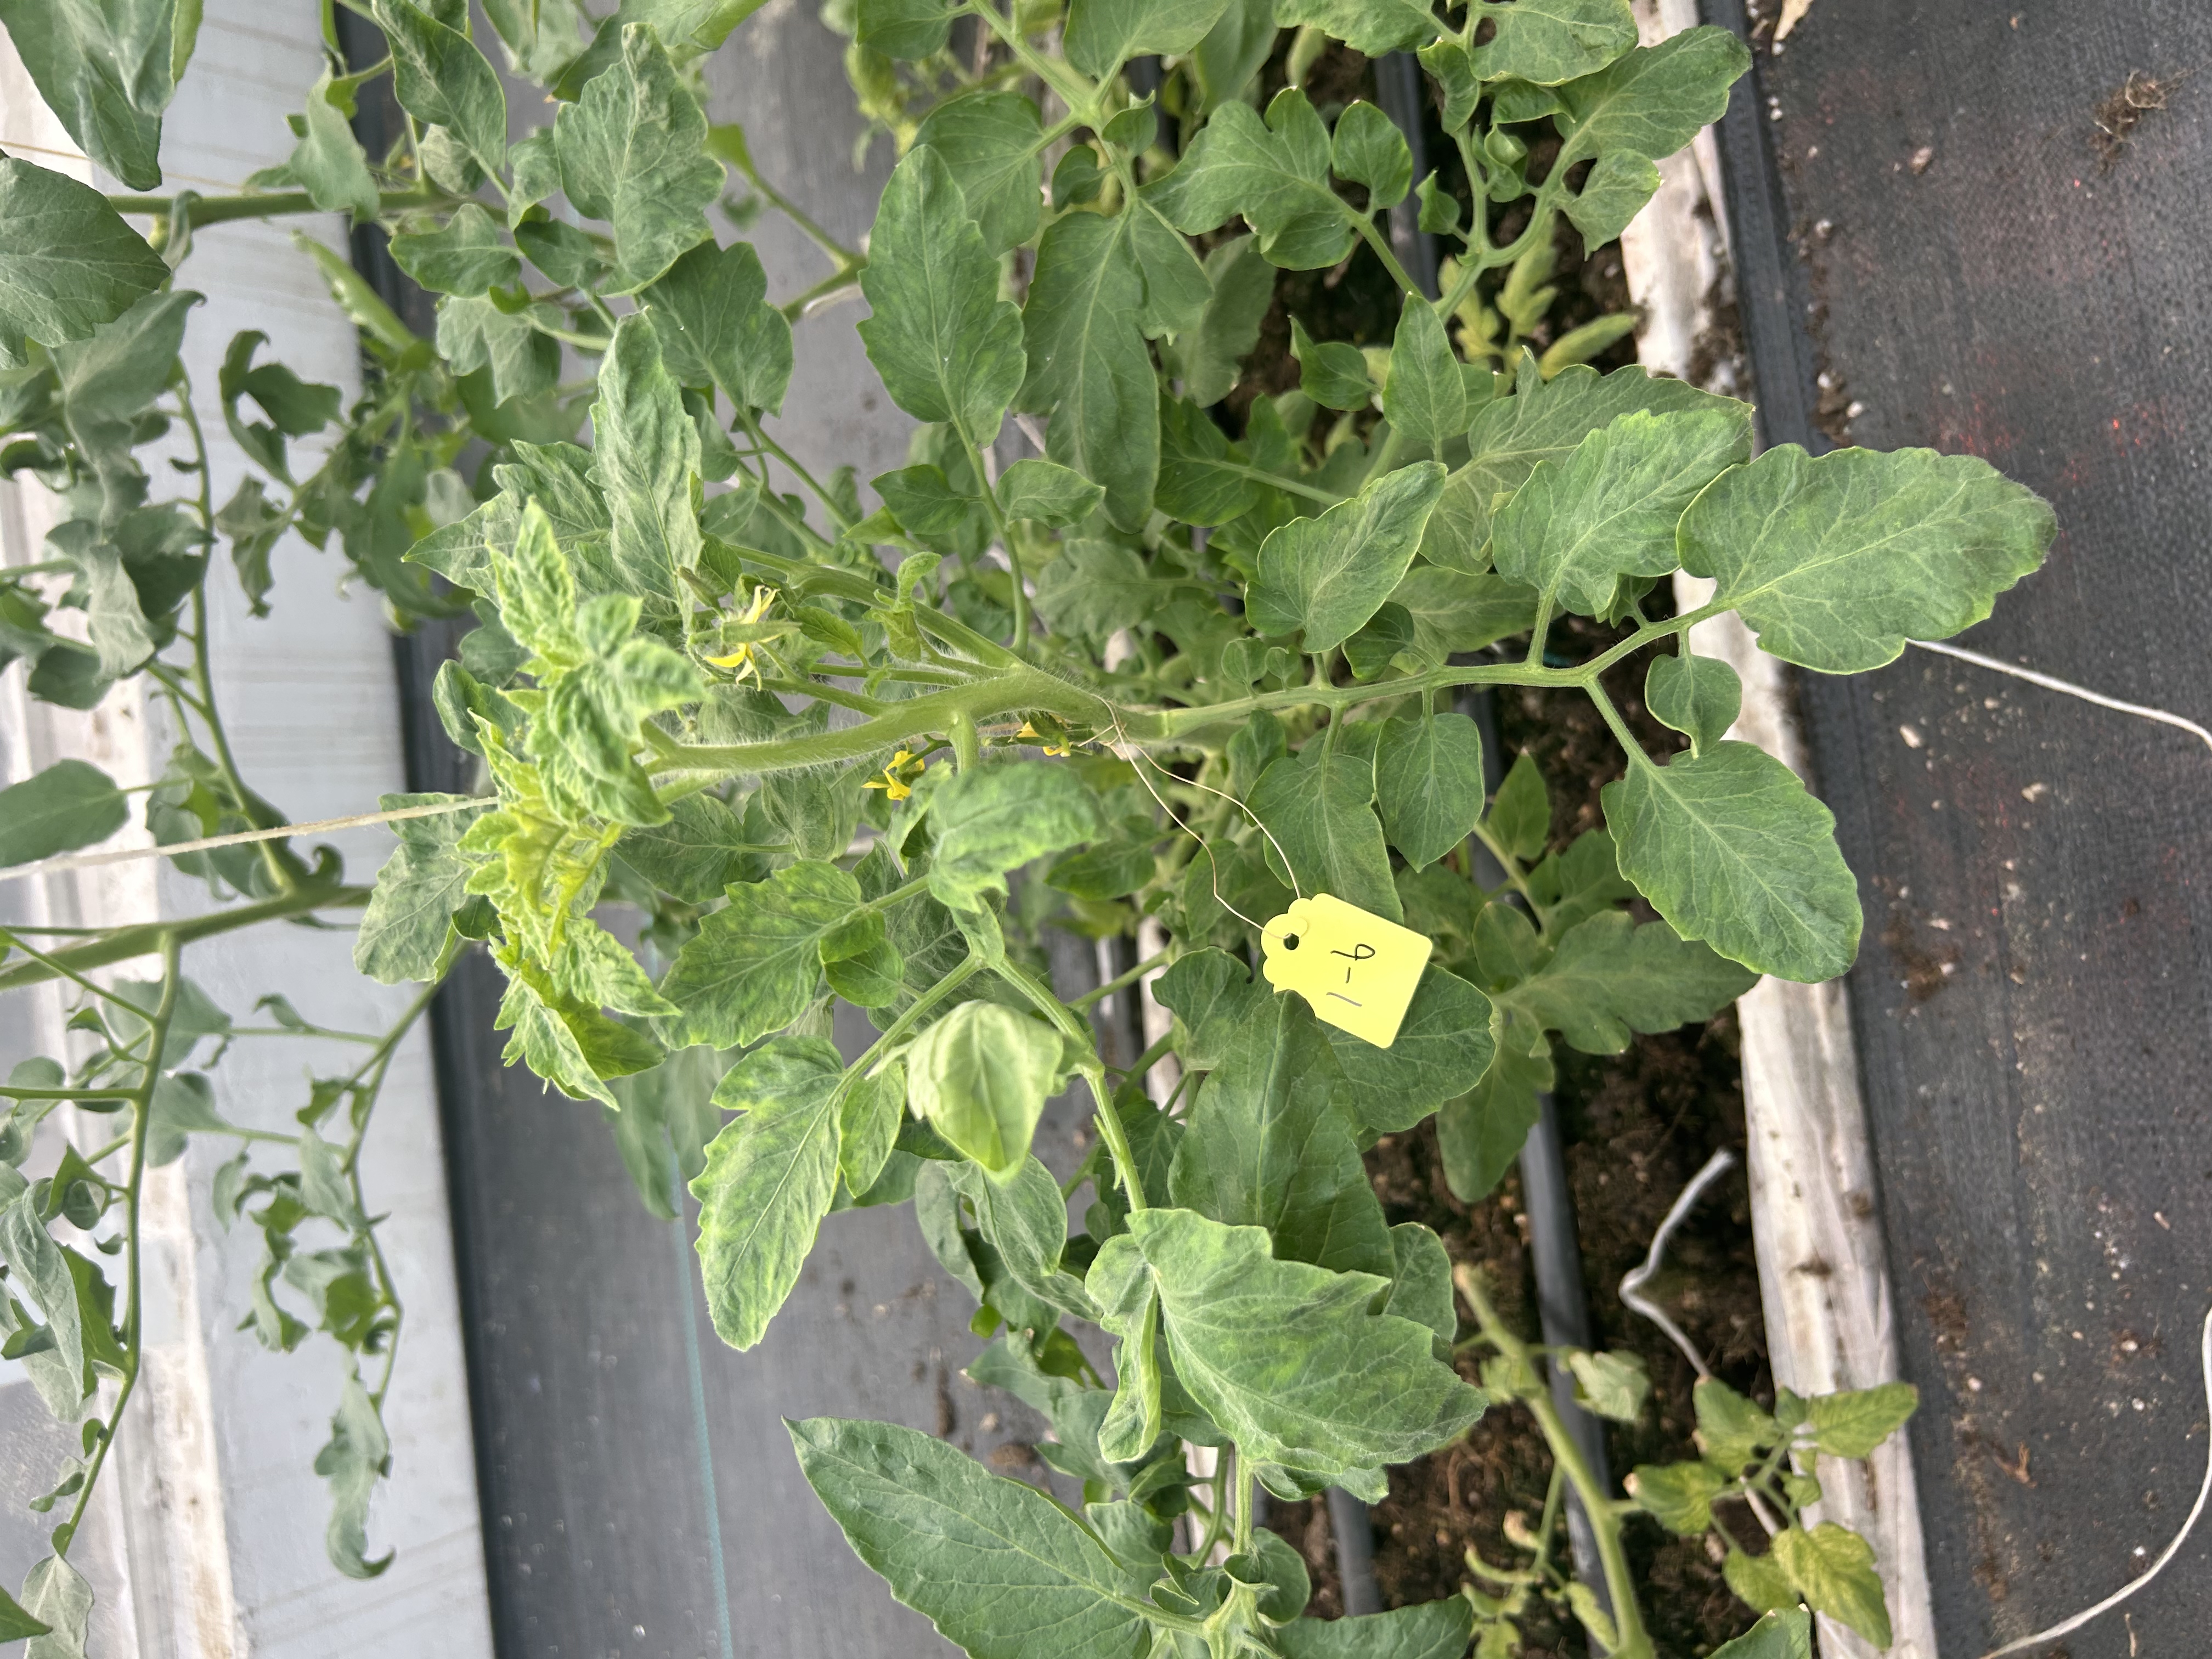
Disease: Viral